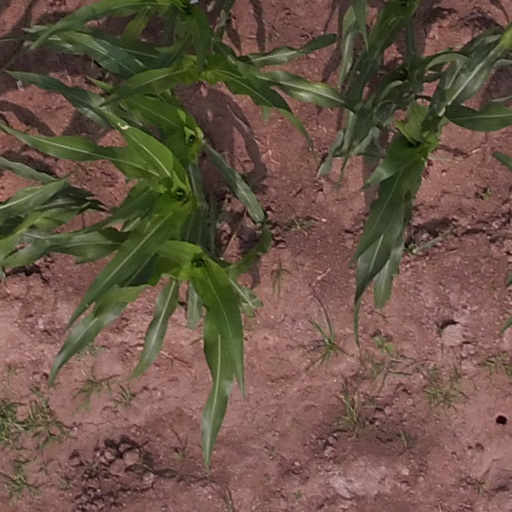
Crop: maize; corn